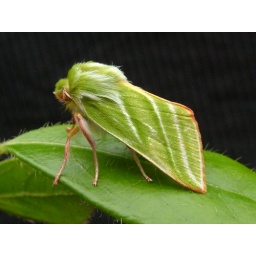
male green silver-lines   --    pseudoips fagana   ---    fw 15-20mm. moth trap in garden  2007